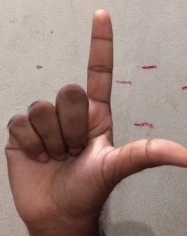
ASL sign: L